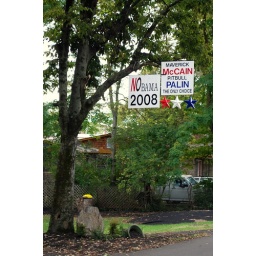
I wonder if the tree agrees with its owners' politics. Seen on a street in East Nashville.